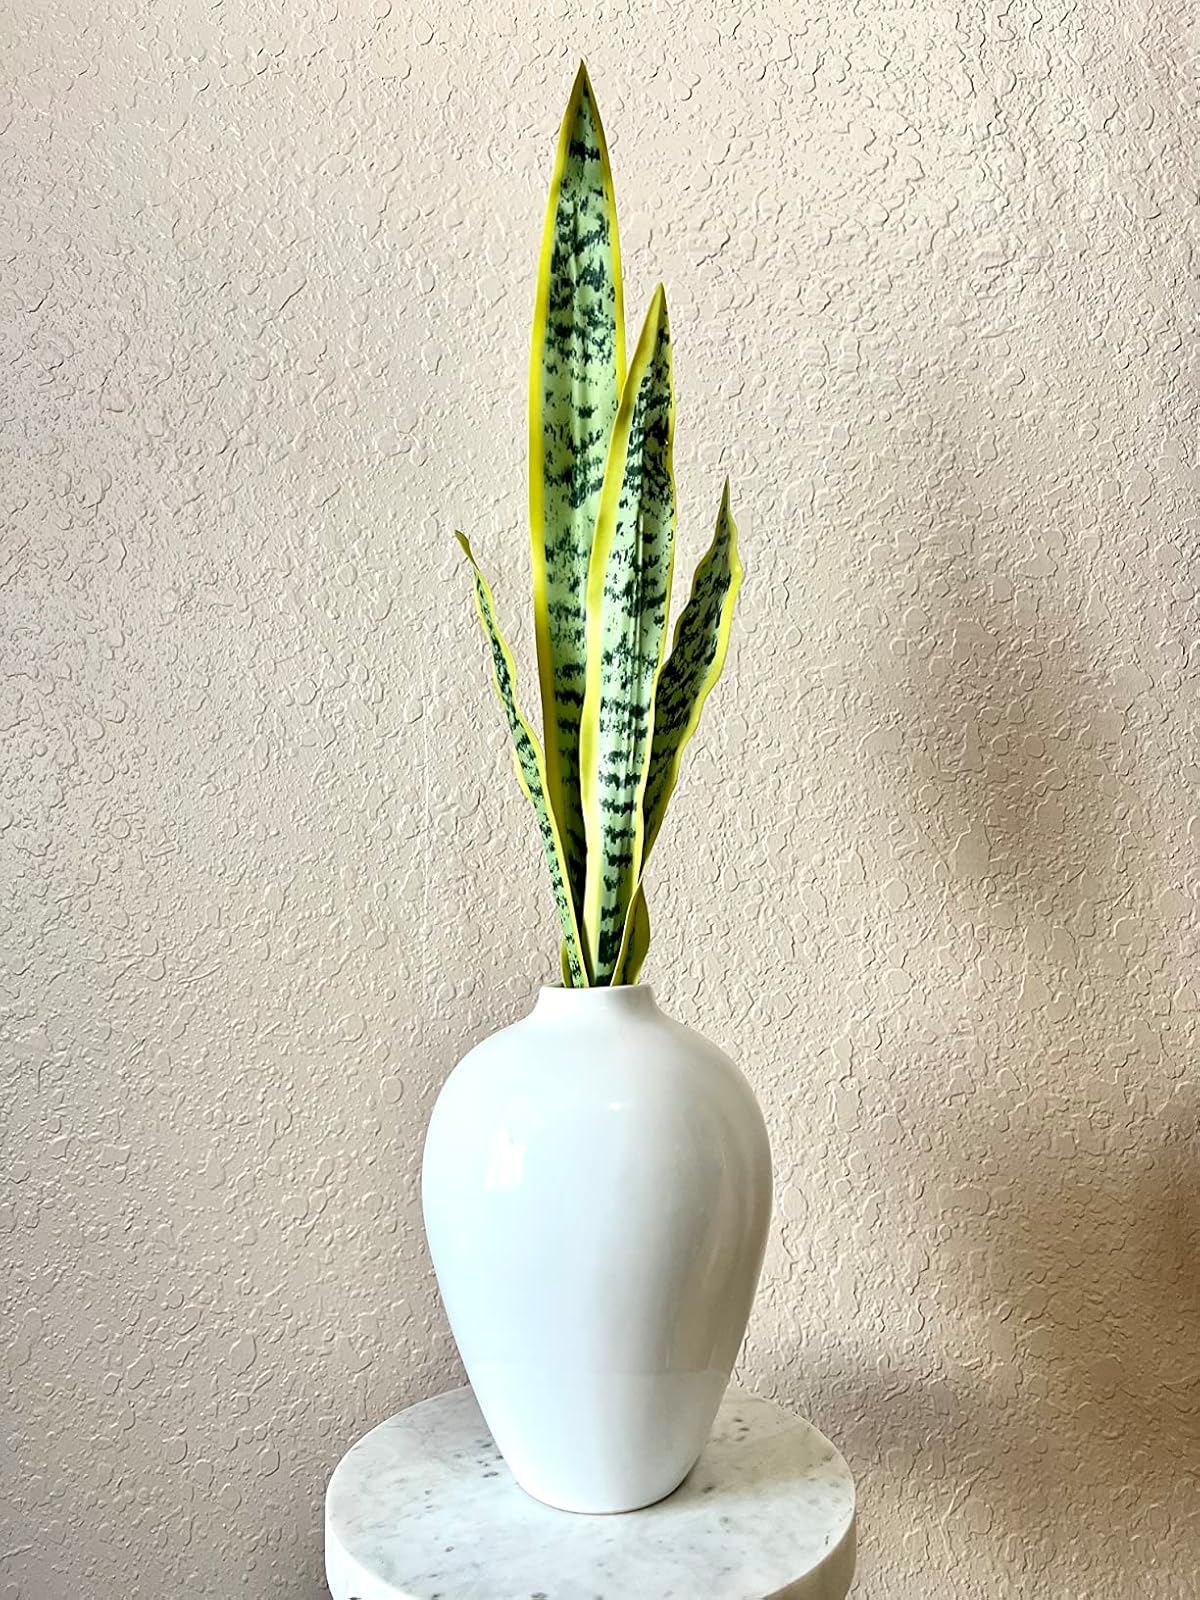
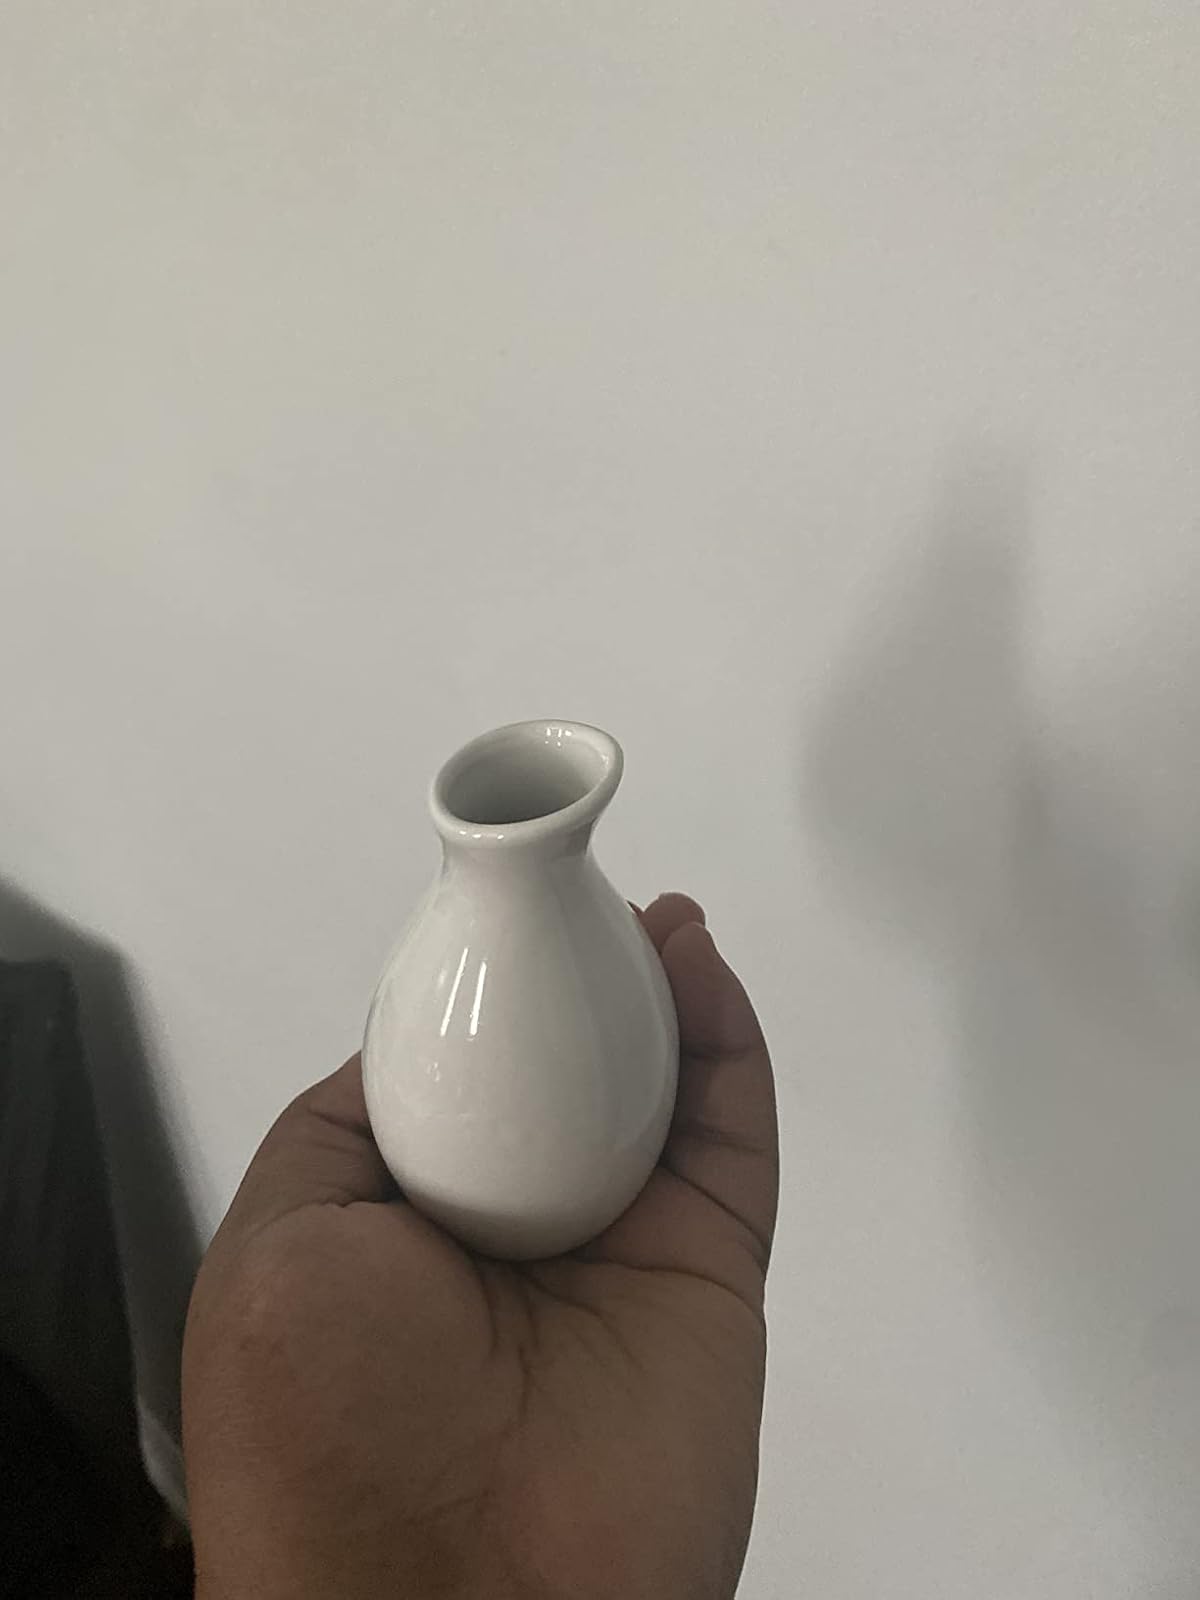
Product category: vase
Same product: no